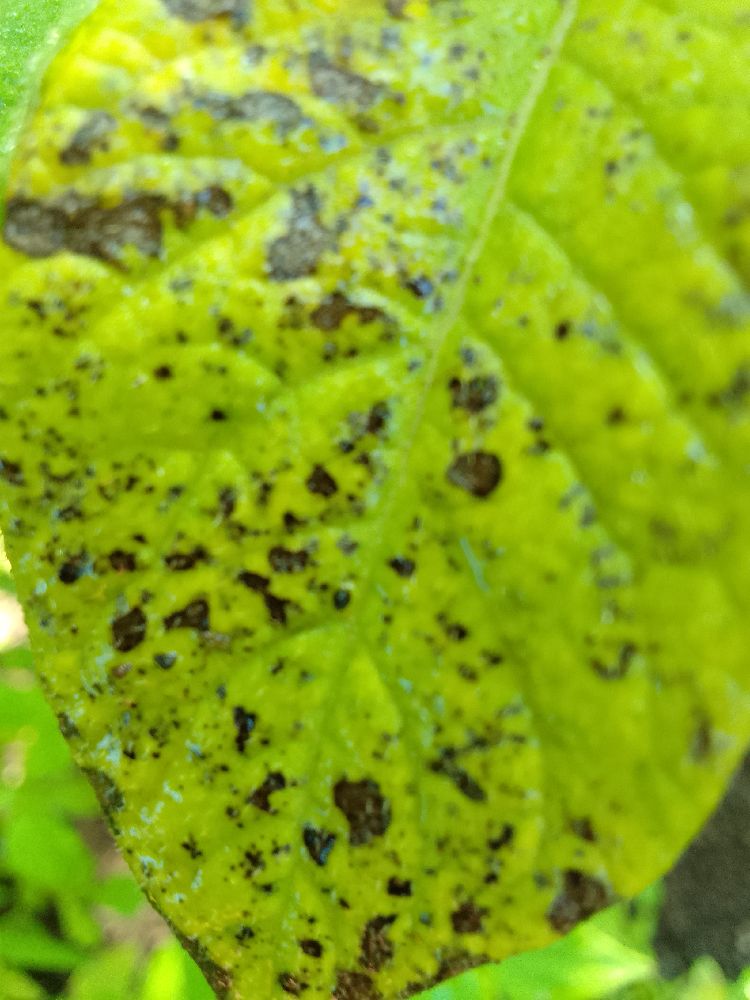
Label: Early blight